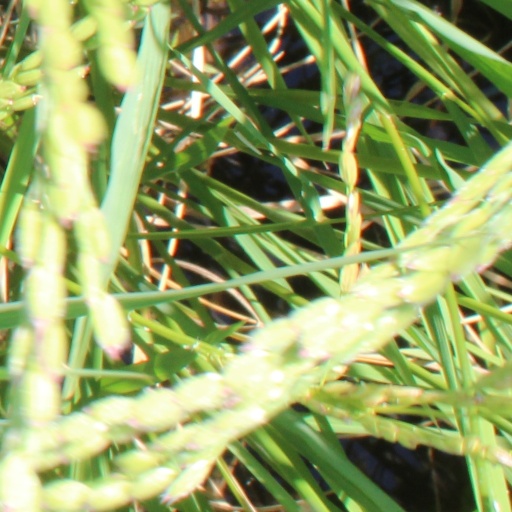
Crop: rice